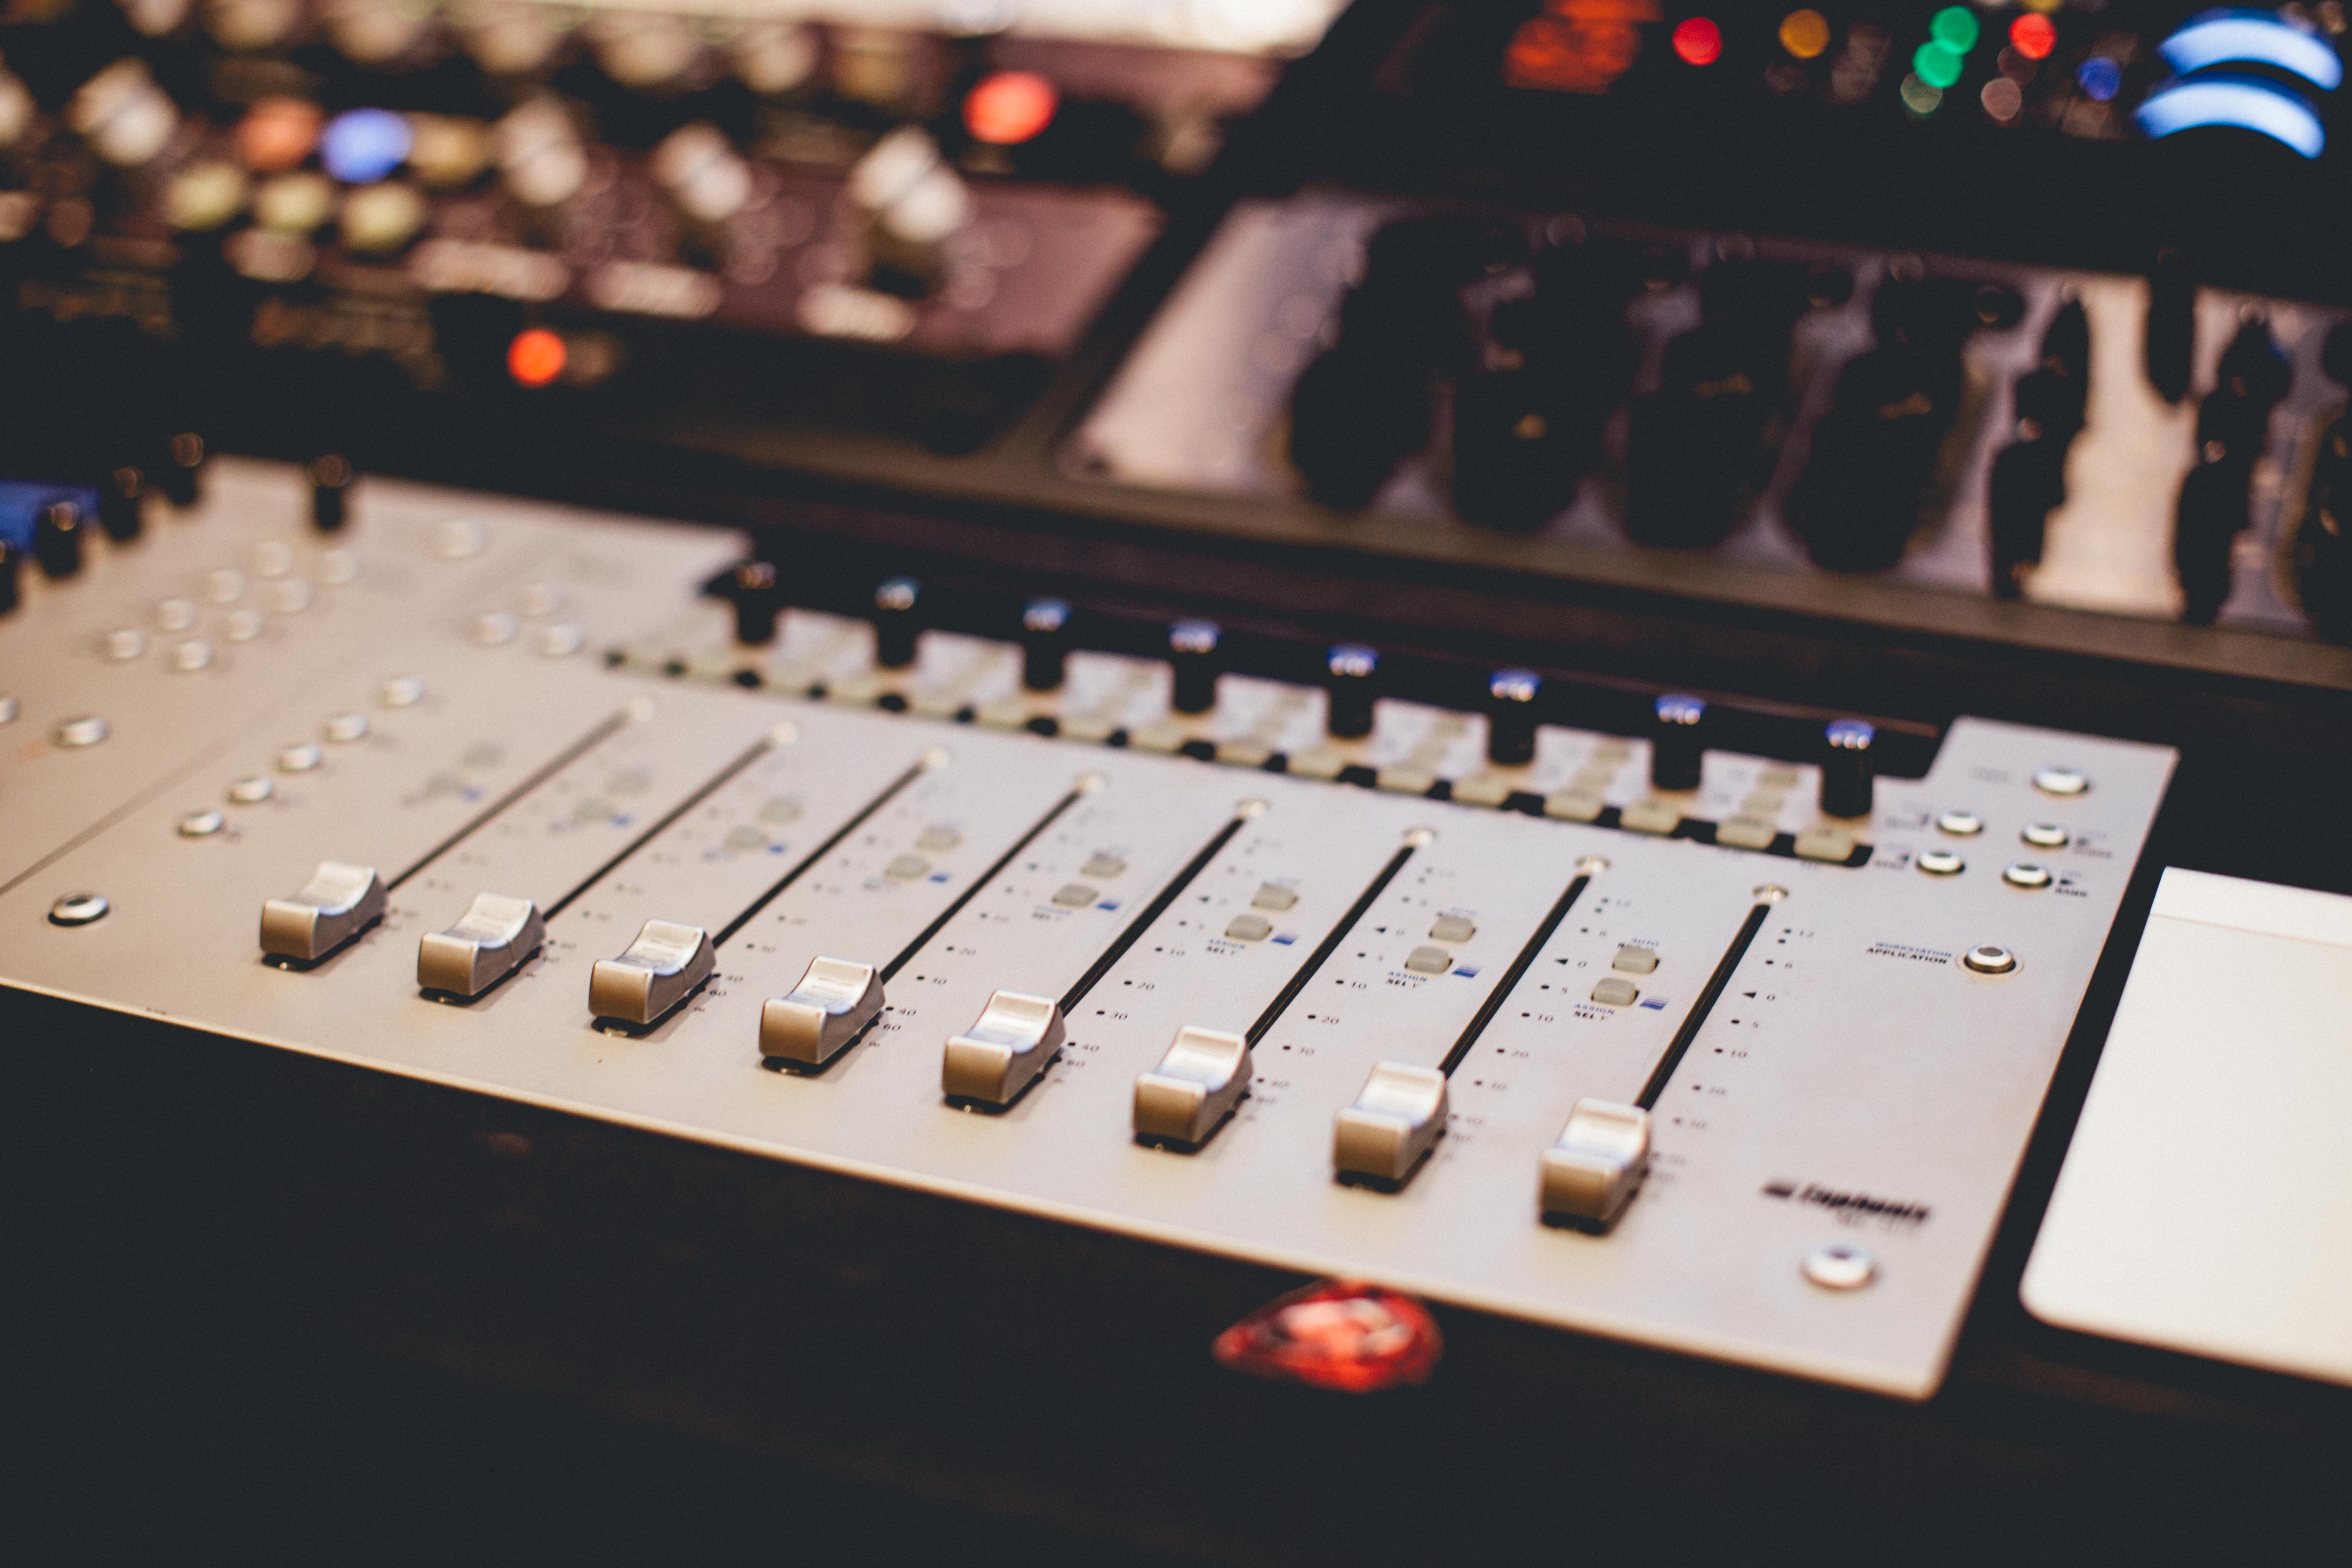
music, technology, guitar, recording, electronics, audio, synthesizer, musical keyboard, electronic instrument, analog synthesizer, mixing console